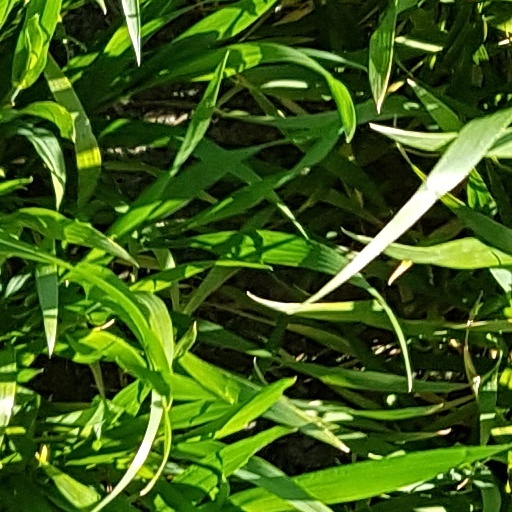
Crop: wheat